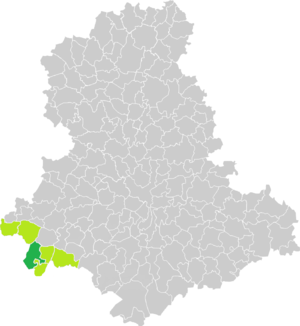
Carte de situation de la commune de Marval (en vert foncé) dans le votre Canton (en vert clair) sur une carte des communes de la Haute-Vienne
Marval est une commune française située dans le département de la Haute-Vienne, en région Nouvelle-Aquitaine.